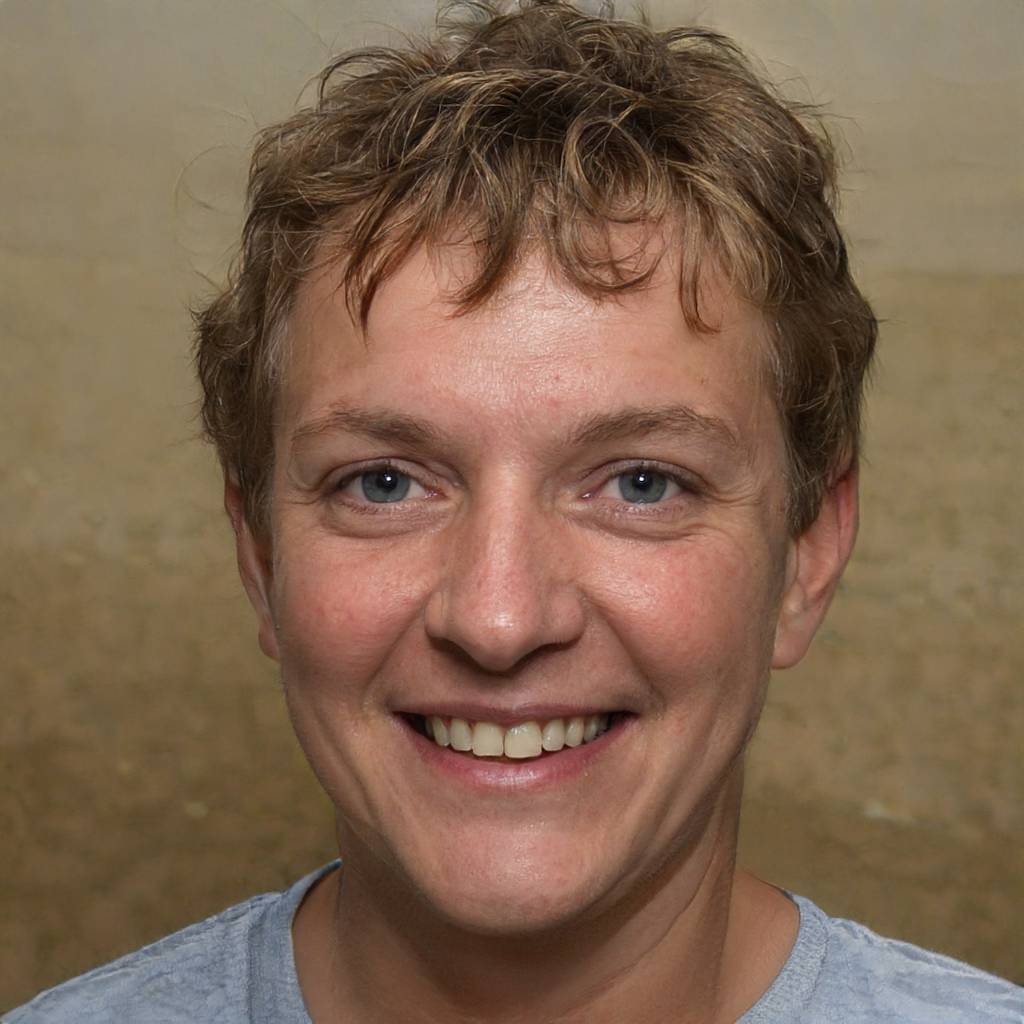
Gender: Male